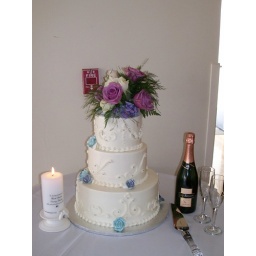
Mom and Dad's 40th Anniversary cake knife &amp;amp; a candle in memory of Steve's father &amp;amp; brother